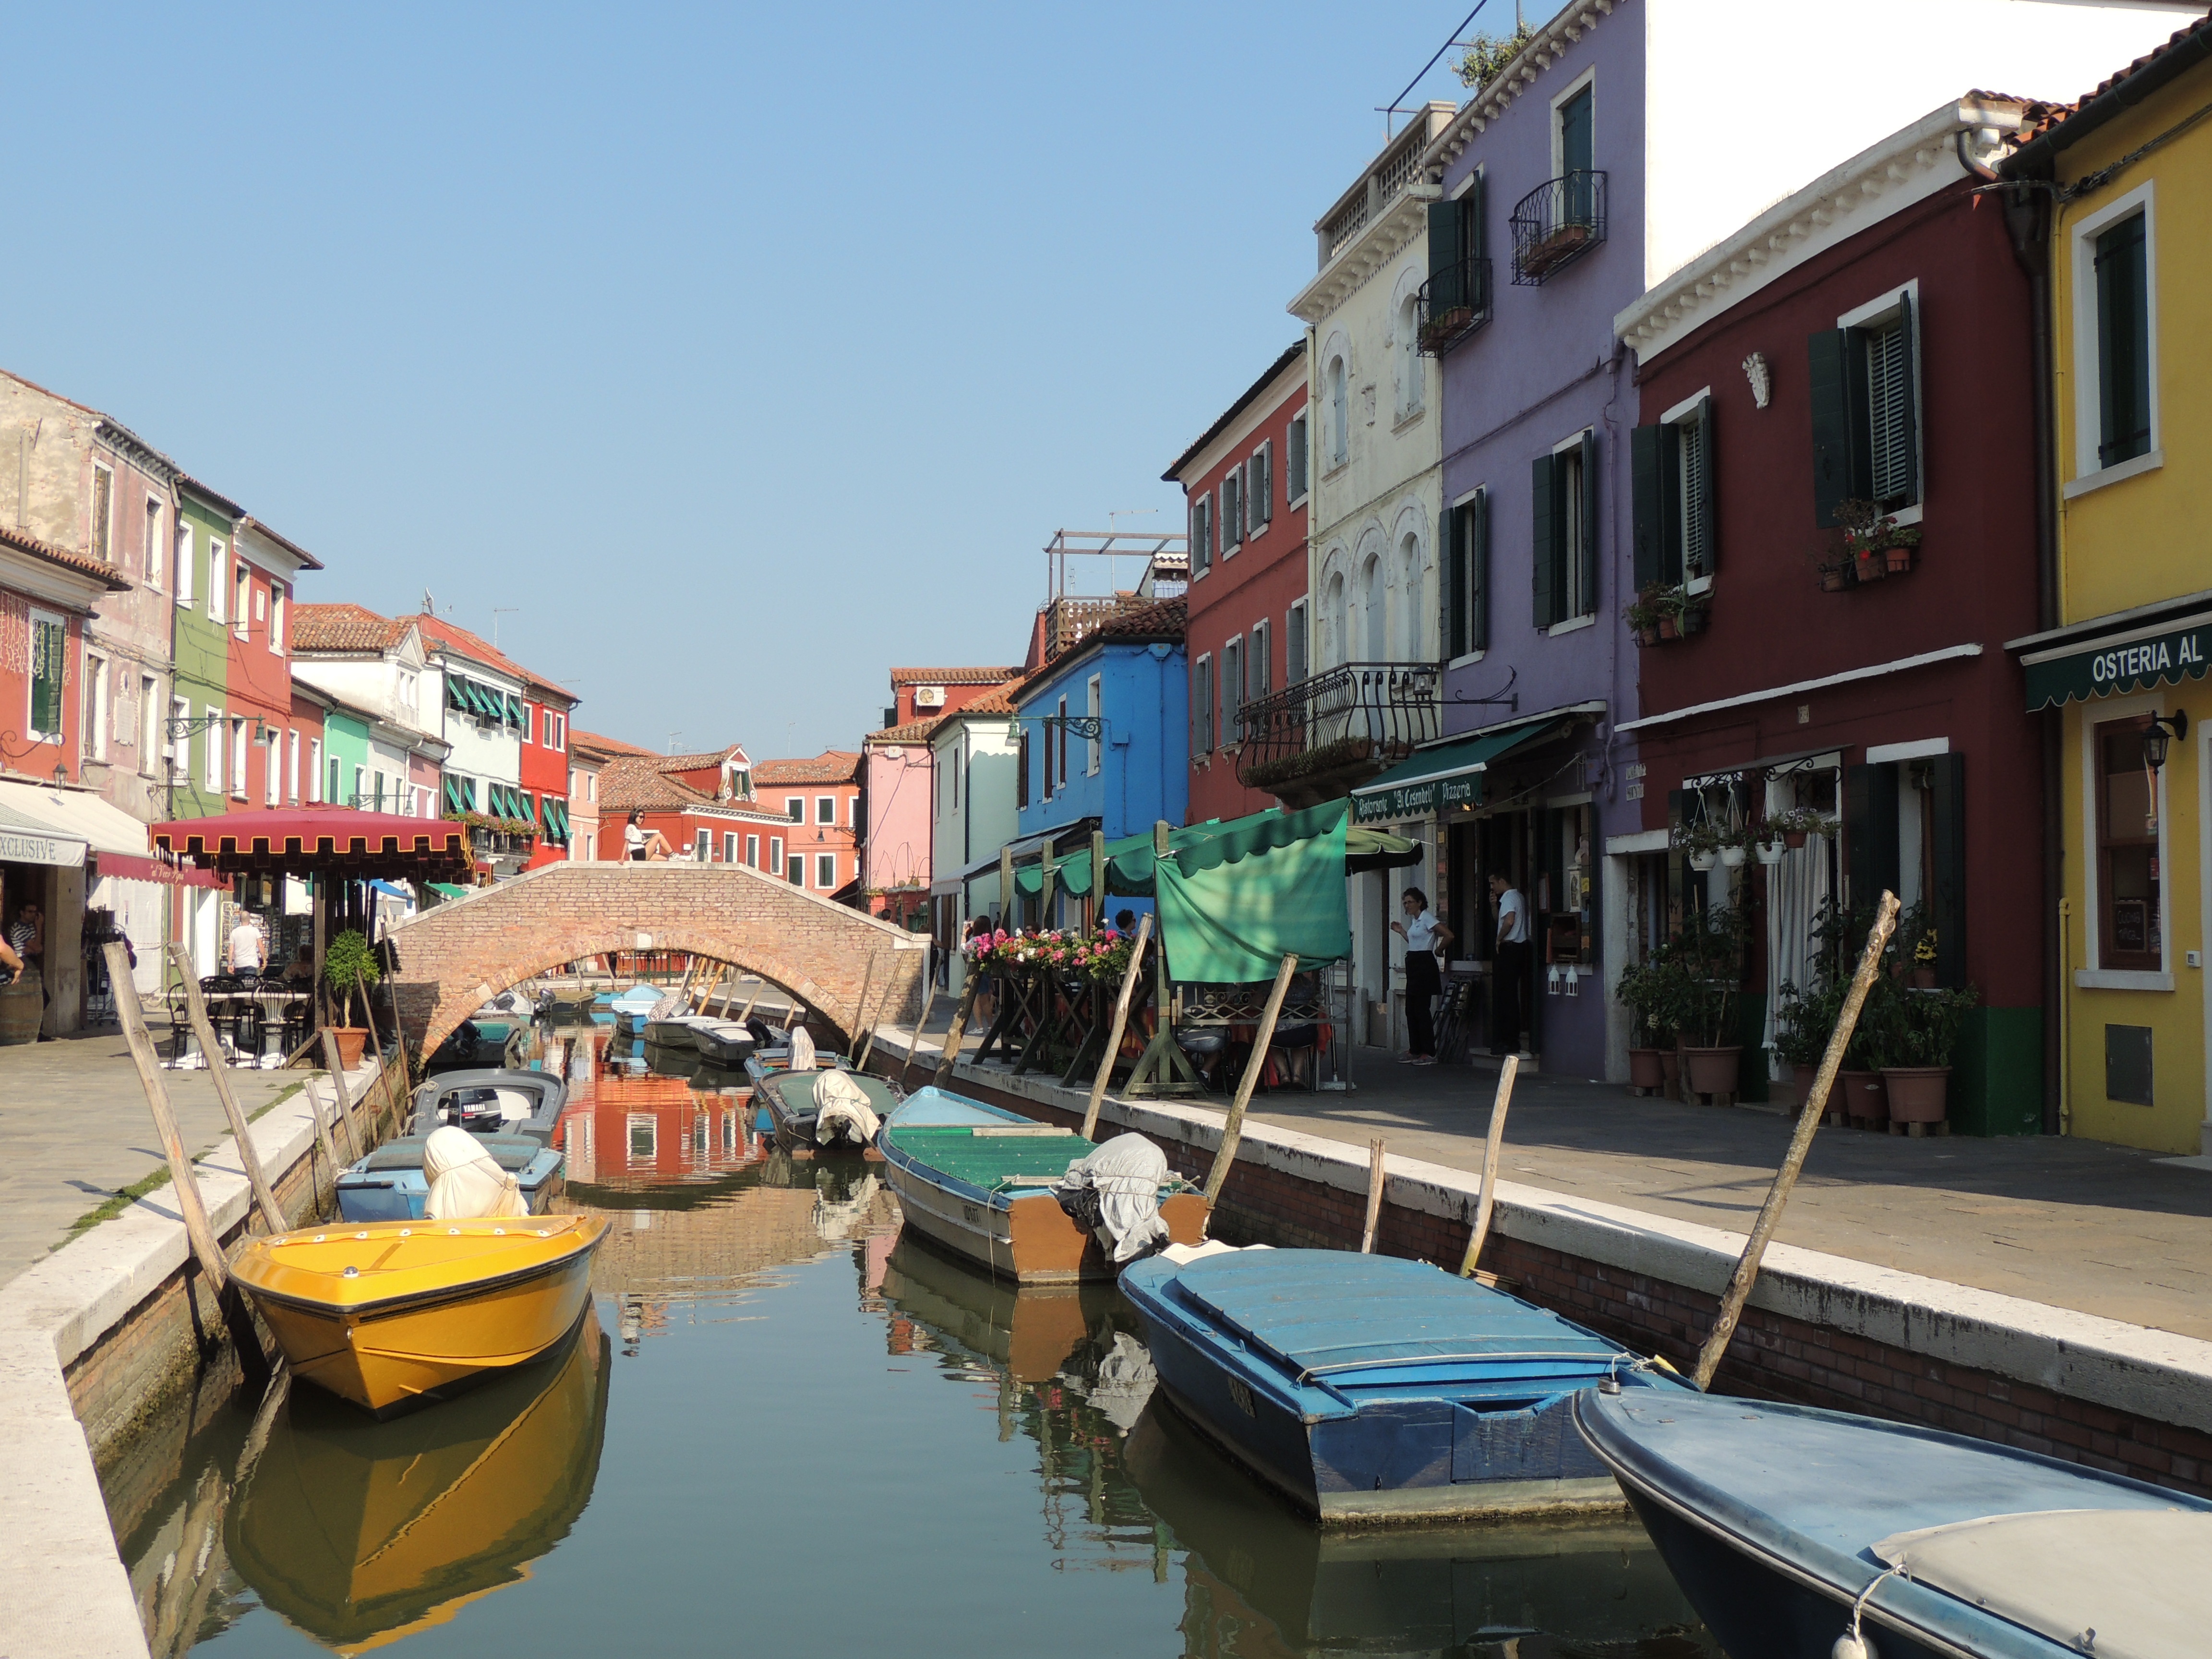
boat, town, canal, vehicle, waterway, body of water, boats, reflections, channel, multicolor, burano, landform, burano island, colorful houses, geographical feature